IMSA Performance

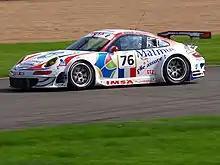
IMSA Performance Matmut Porsche 997 GT3-RSR at the 2008 1000 km of Silverstone.

The team were looking for yet more success after a brilliant 2007 season. They took a fourth consecutive GT2 teams and drivers championship in FFSA GT with Narac winning the drivers title. The team once again performed poorly in Le Mans Series despite entering two cars. The highest placed car, No. 76, finished fifth in the drivers and teams championship.